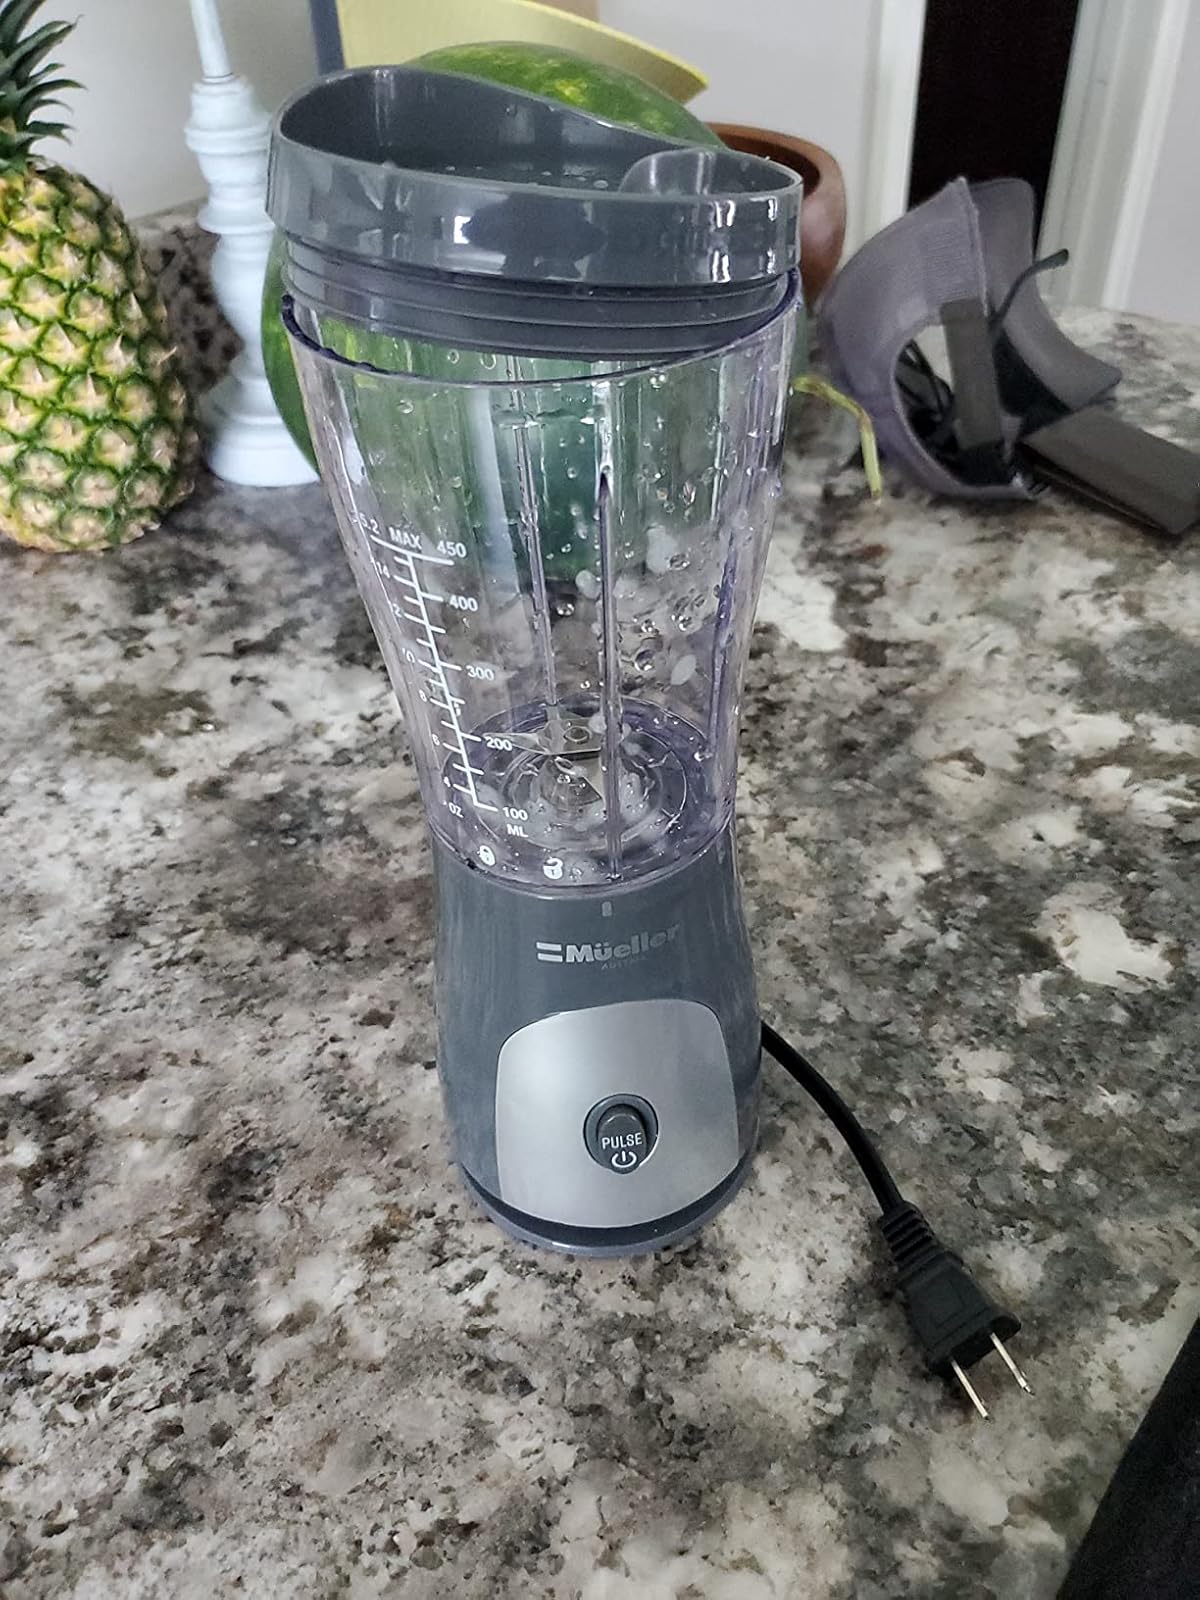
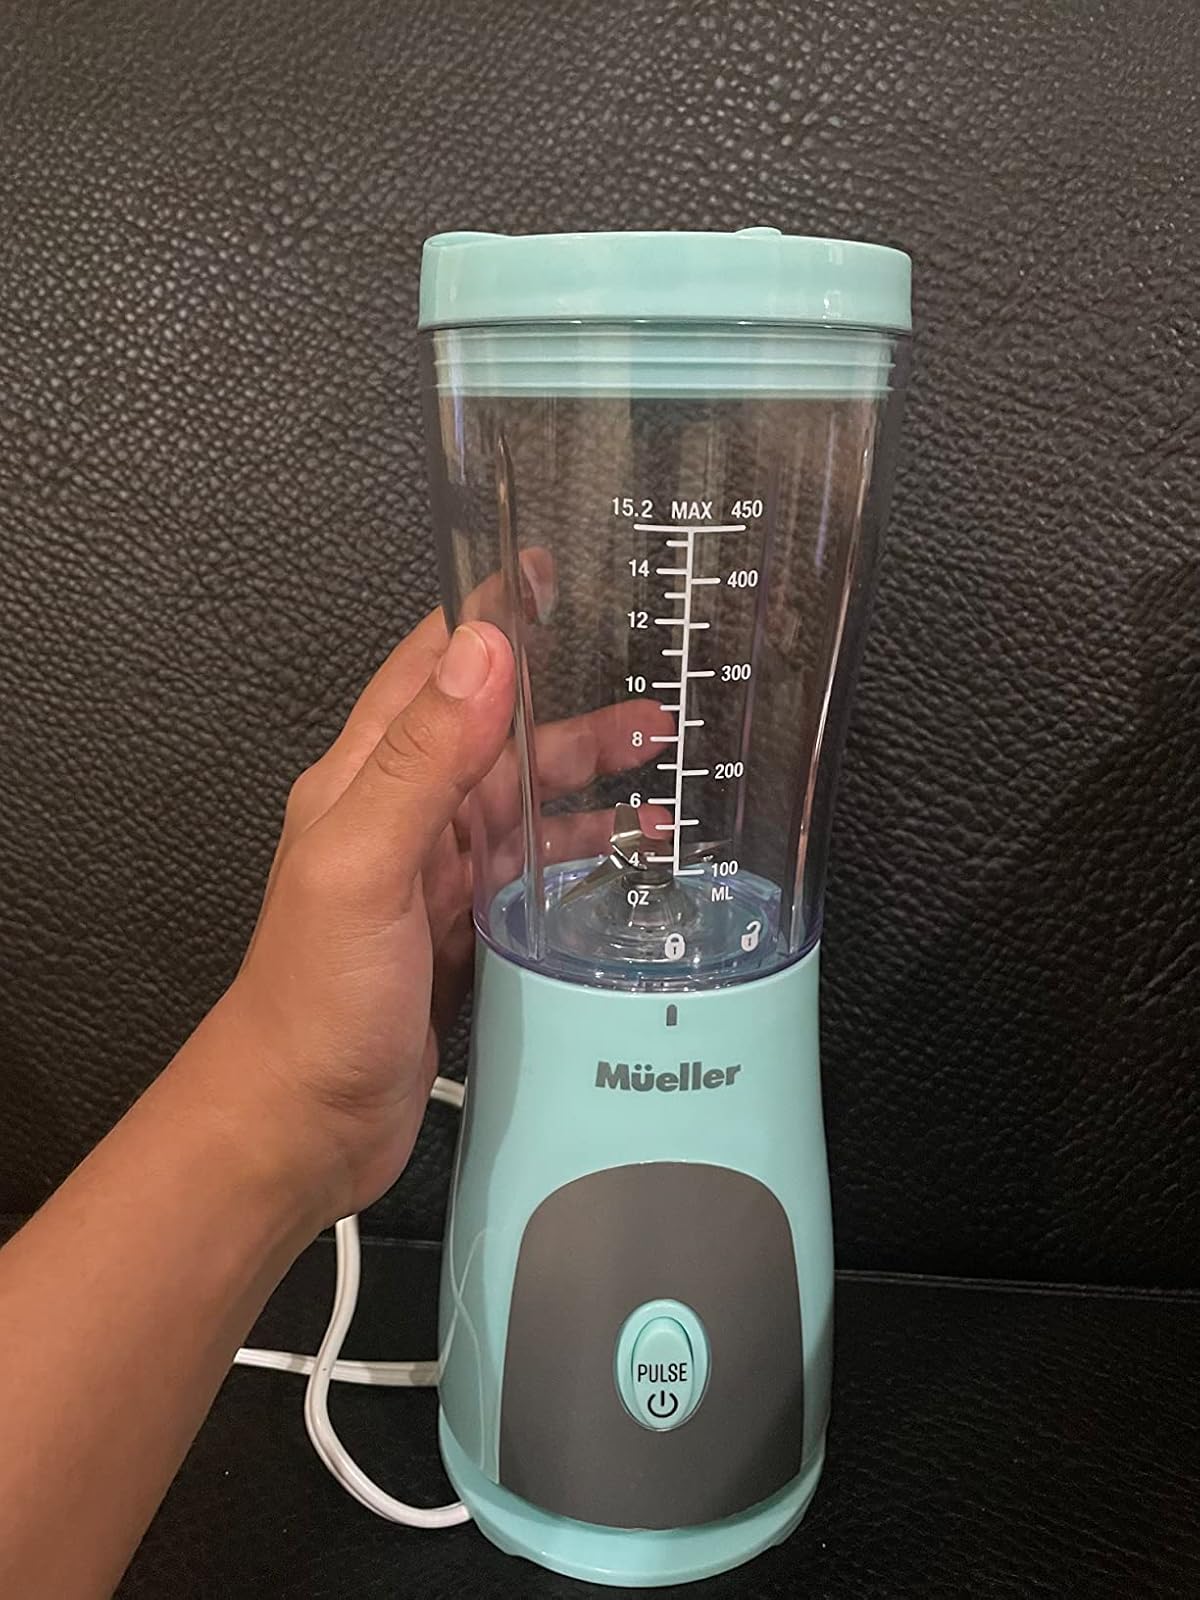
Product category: items_blender
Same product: no